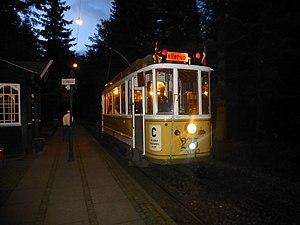
Sporvejsmuseet Skjoldenæsholm / Sæson og aktiviteter
Aftenåben med natsporvogn.
Sporvejsmuseet Skjoldenæsholm er et museum for sporvogne og busser, der ligger ved herregården Skjoldenæsholm på Midtsjælland mellem Ringsted og Hvalsø. Museet blev indviet 26. maj 1978 og er efterfølgende blevet udbygget, så det i dag er et af de fem førende af sin art i verden. Museet anlægges og drives af ca. 150 frivillige medlemmer af Sporvejshistorisk Selskab, der også står for restaurering og vedligeholdelse.